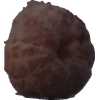
Label: orange_peeled